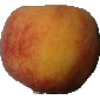
Label: Peach 1